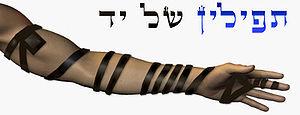
Va'et'hanan est la 45ᵉ section hebdomadaire du cycle annuel de lecture de la Torah et la seconde du Livre du Deutéronome.